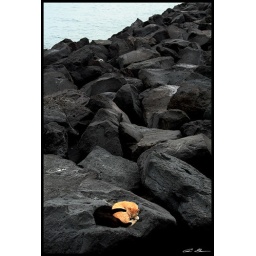
Taken in Sorrento, Italy of two stray cats cuddling on a rock